Jeff Brohm

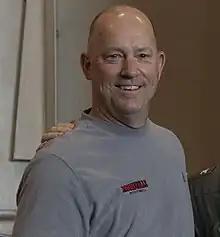
Brohm in 2023

Jeffrey Scott Brohm (born April 24, 1971) is an American college football coach and former professional quarterback. He is the head football coach at his alma mater, the University of Louisville, a position he has held since the 2023 season. Brohm played college football for the Louisville Cardinals under coach Howard Schnellenberger from 1989 to 1993. He played professionally in the National Football League (NFL) for seven seasons from 1994 to 2000 and the XFL in 2001. Brohm served as the head football coach at Western Kentucky University from 2014 to 2016 and Purdue University from 2017 to 2022.